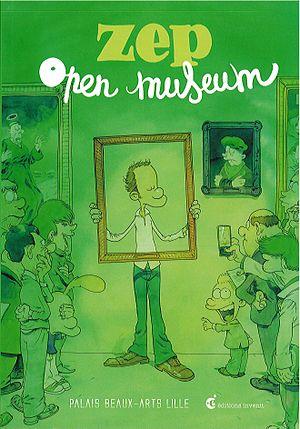
Le catalogue de l'open museum ""Zep"" qui a eu lieu au Palais des Beaux-Arts de Lille du 18 mars au 31 octobre 2016.
Philippe Chappuis dit Zep, né le 15 décembre 1967 à Onex, est un auteur de bande dessinée suisse. Il est notamment connu pour sa série Titeuf. Il habite dans la commune de Genève.